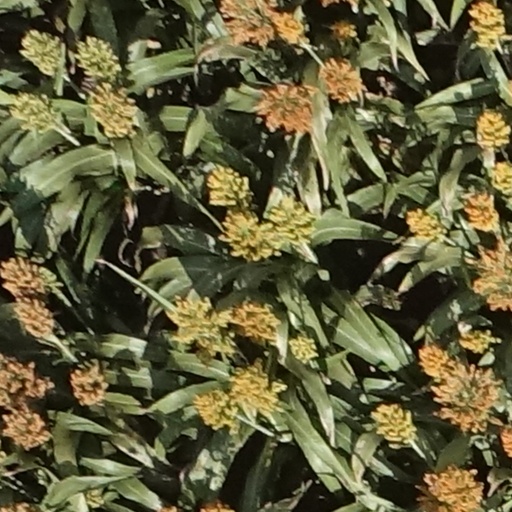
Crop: sorghum